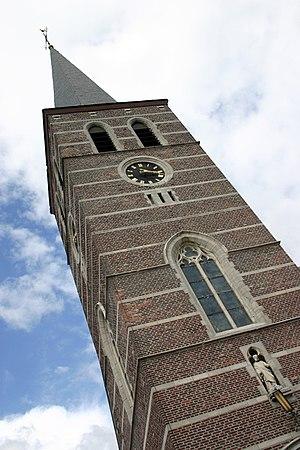
Waanrode est une section de la commune belge de Kortenaken située en Région flamande dans la province du Brabant flamand.